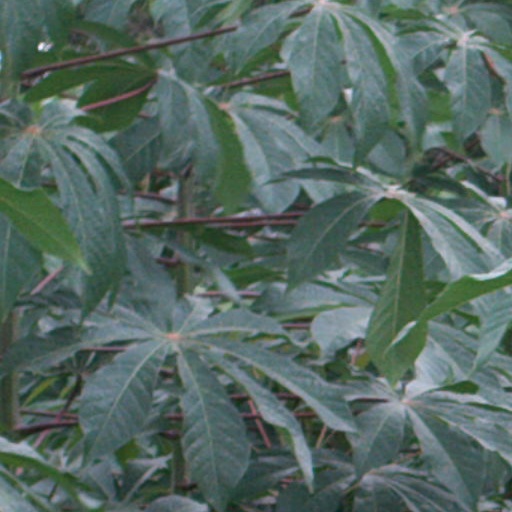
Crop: cassava